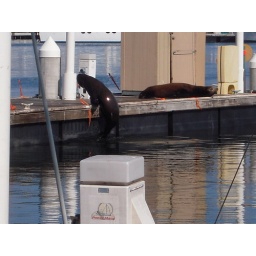
sea lions in long beach